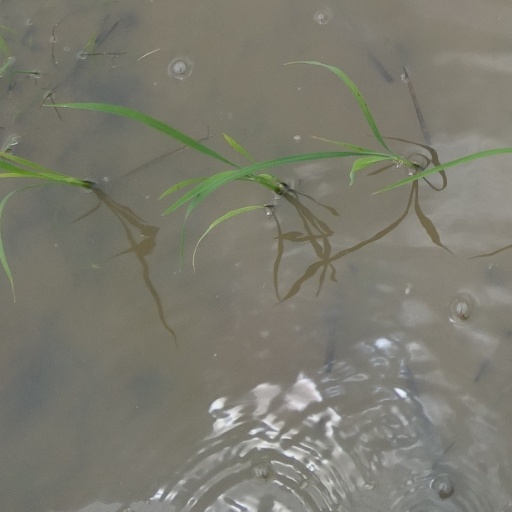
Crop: rice